Battle of Hamel

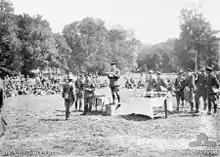
The Australian commander, Monash, presenting decorations to members of the 4th Brigade after the battle

While small, the Battle of Hamel was to have far-reaching consequences for trench warfare, because, like the Battle of La Malmaison and the Battle of Cambrai in 1917, it provided a practical demonstration of tactics for attacking an entrenched enemy using combined arms tactics. The methods employed at Hamel succeeded on a much larger scale in the Battle of Amiens and was a major factor in Allied successes later in the war. The result received strong praise from French Premier Georges Clemenceau, who later toured the battlefield and addressed the troops that had taken part. Bernard Montgomery, who ended the war as a divisional chief of staff and the Second World War as a field marshal, called Monash the best World War I general on the Western Front.